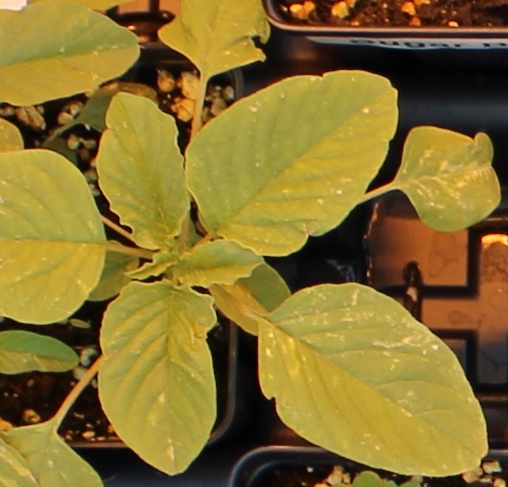
Label: Palmer Amaranth